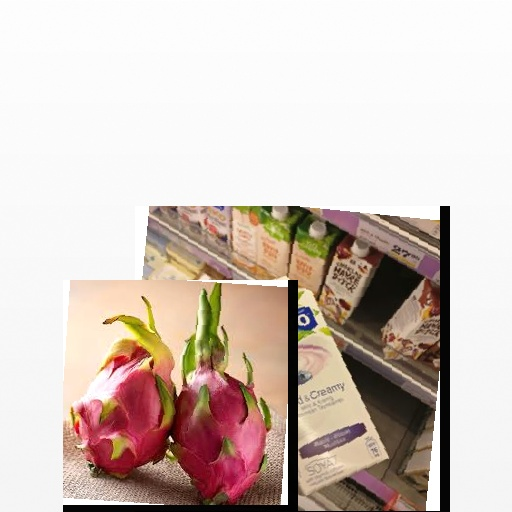
Food items: dragon_fruit, blueberry_soy_yogurt